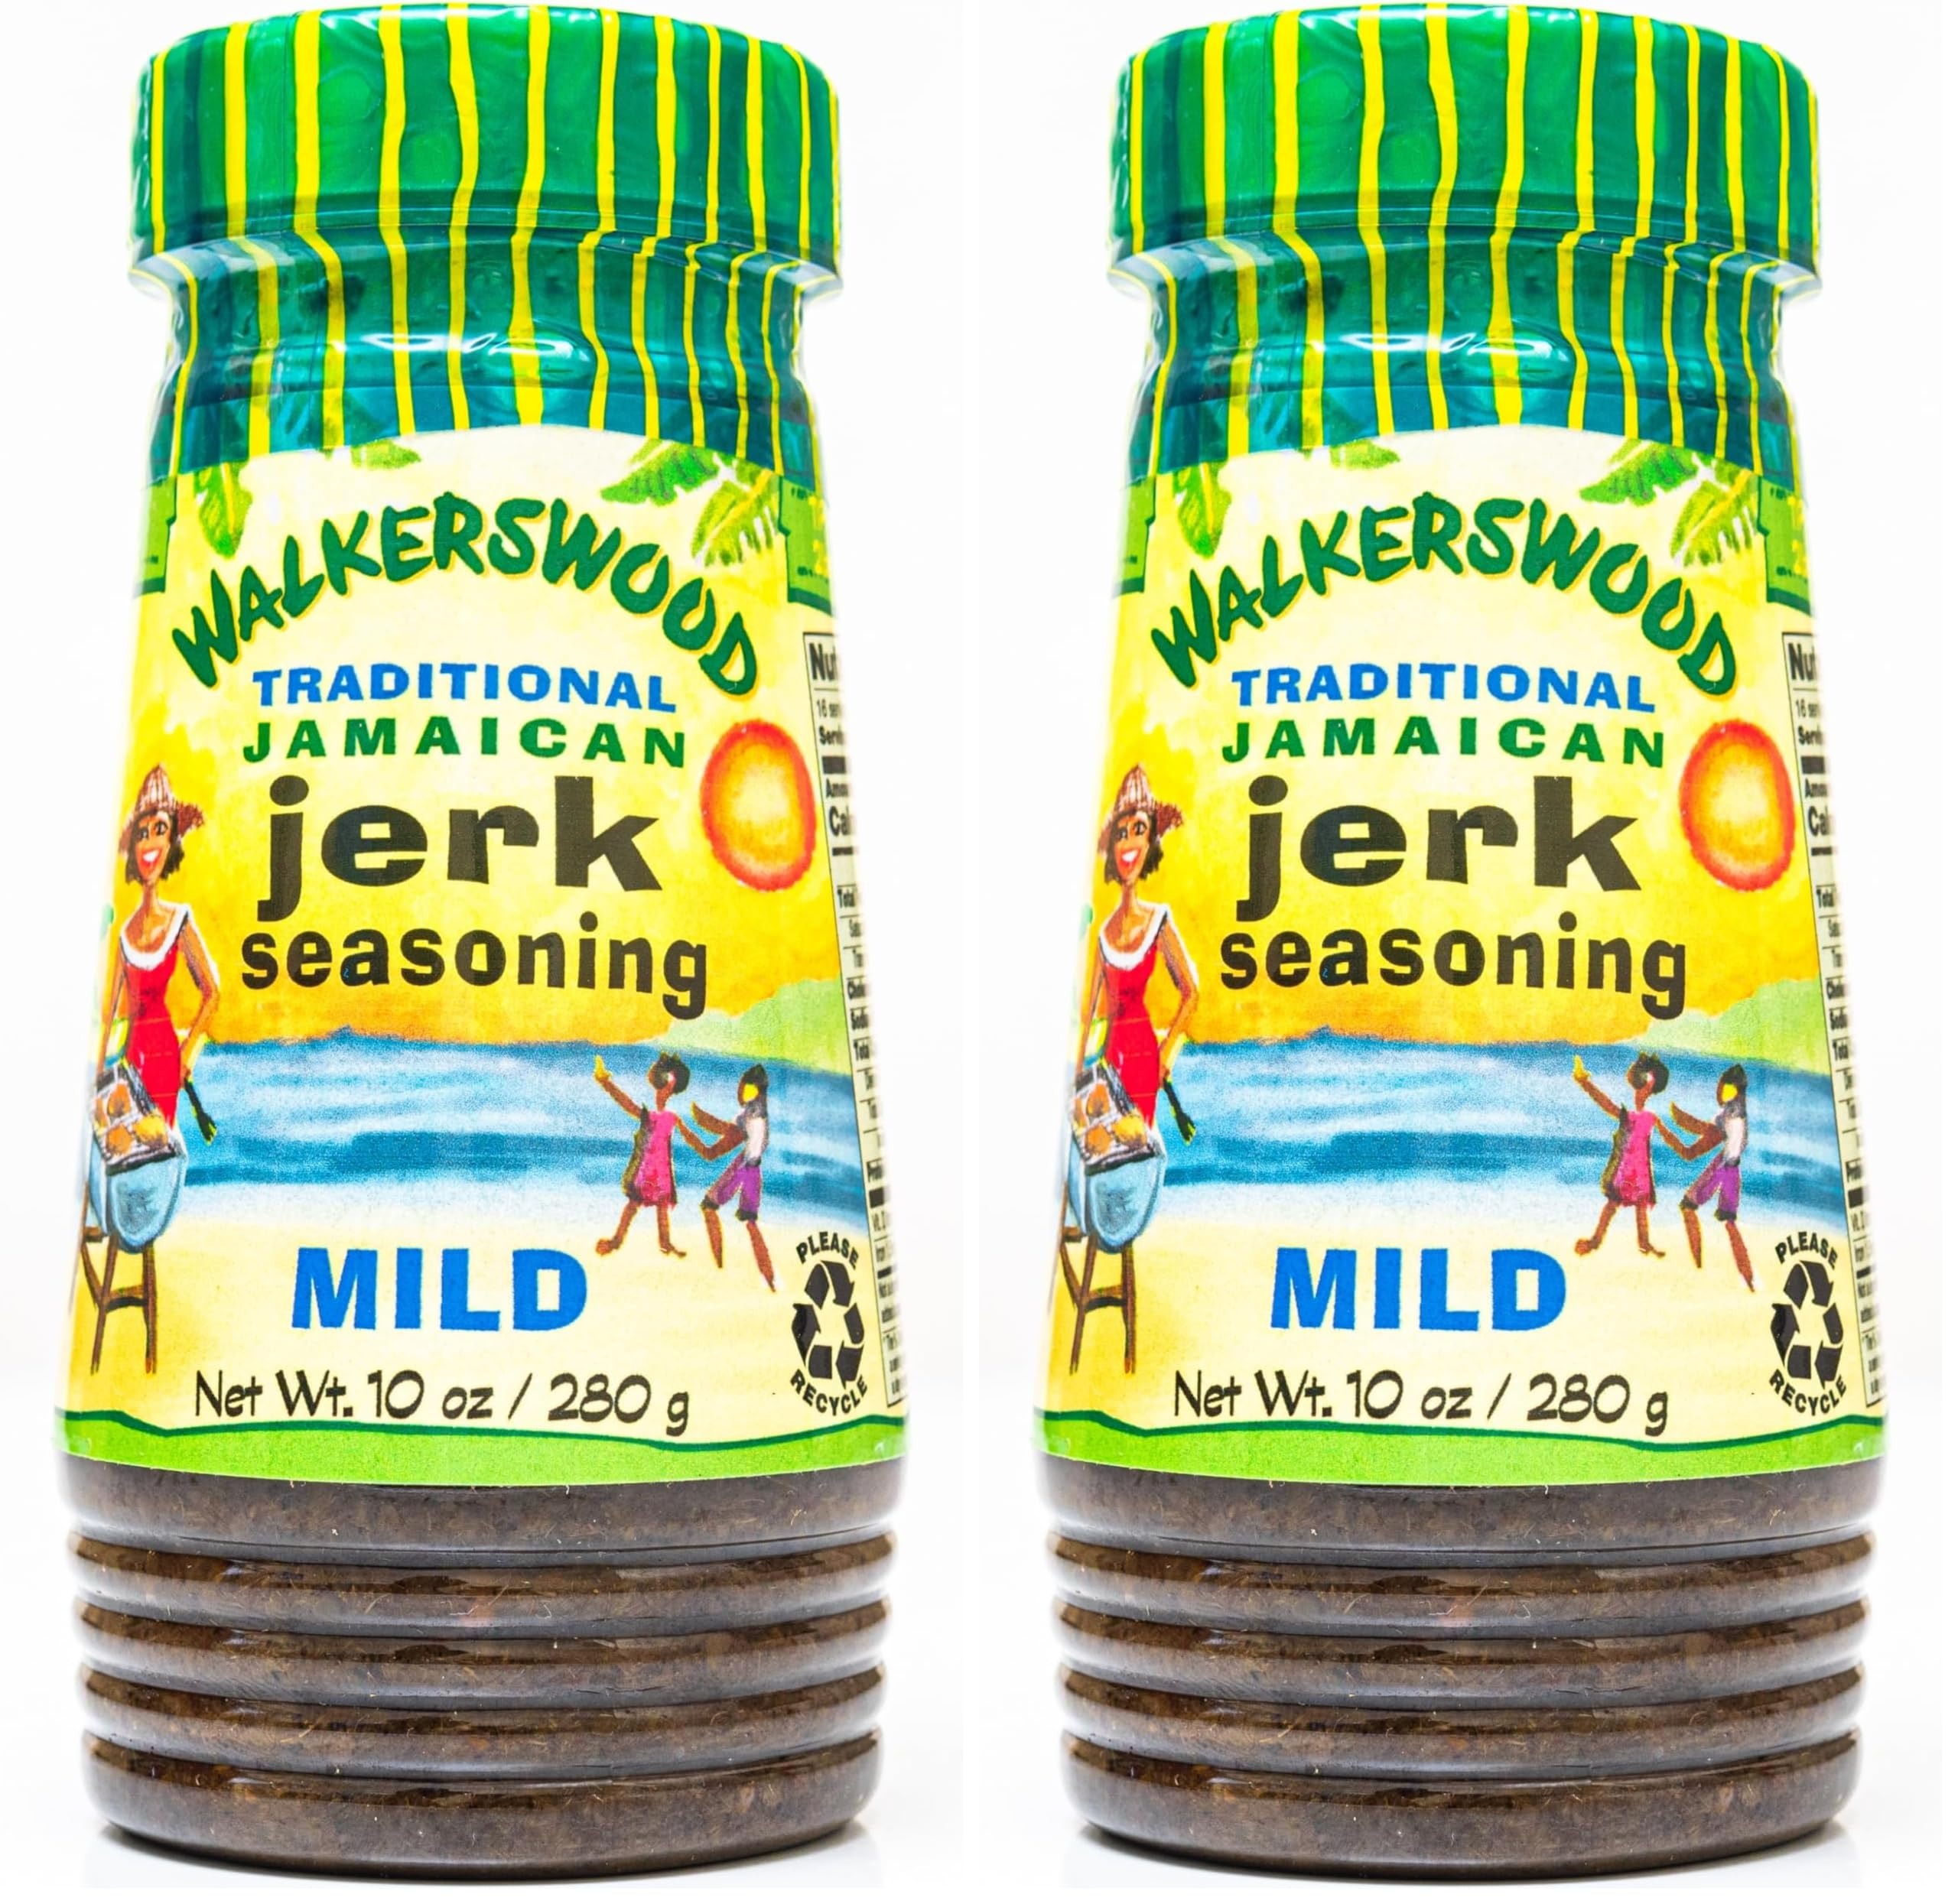
Item Name: Walkerswood Traditional Jamaican Jerk Seasoning, 10 oz., Mild (Pack of 2)
Bullet Point 1: The below information is per pack only
Bullet Point 2: TRY JAMAICAN JERK WITH A LITTLE LESS HEAT: Try this mild jerk as a great introduction to Jamaican cuisine, designed for those who have always wanted to try us but were afraid of the heat level
Bullet Point 3: VERSATILE: Walkerswood traditional jerk seasoning is really versatile and adds a Jamaican kick to chicken, lamb, pork, fish and vegetable dishes.
Bullet Point 4: SIMPLY RUB A SMALL AMOUNT - 1oz jerk seasoning: 2.2lbs / 1kg - into your meat or fish, for best results marinate overnight to absorb the spicy flavor and then cook until done on your barbeque or in your oven.
Bullet Point 5: BEST WORLD FOOD SEASONING: Walkerswood Jerk Seasoning has been included in the list of 2015 Men’s health 125 Best Foods for men. Men’s health Magazine named Walkerswood Jerk Seasoning as the best world food seasoning.
Bullet Point 6: TIP: mix a small amount of Jerk Seasoning into mayonnaise to really spice up your hamburger and sandwiches.
Value: 20.0
Unit: Ounce

Price: 18.99